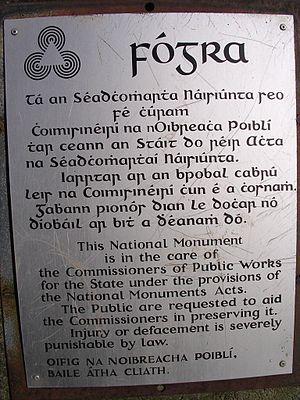
L'écriture gaélique, ou écriture irlandaise insulaire, est une variante de l'écriture latine et une famille de glyphe.